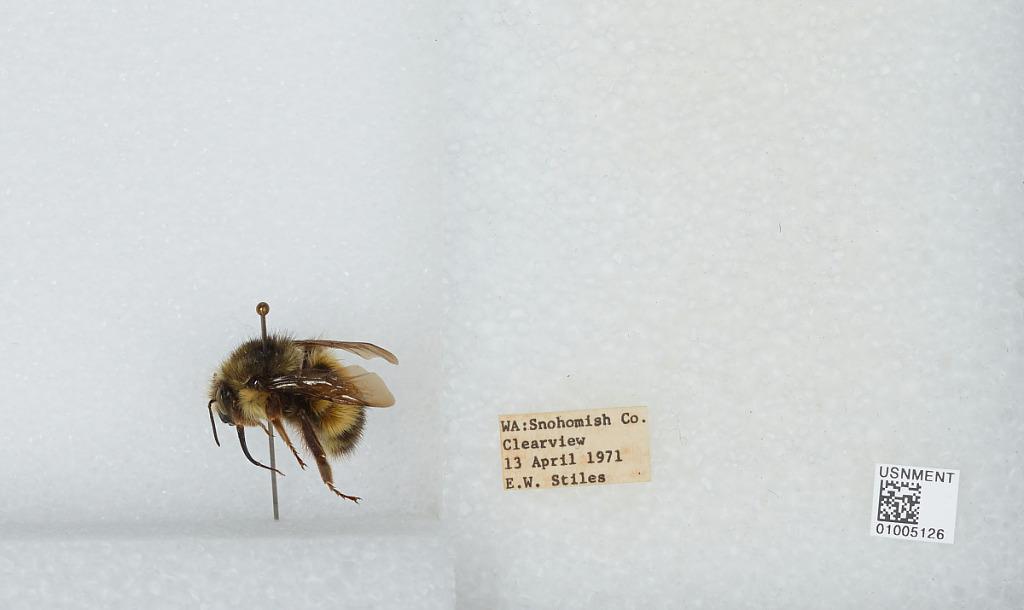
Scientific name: Bombus (Pyrobombus) flavifrons Cresson
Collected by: E. Stiles
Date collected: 1971-4-13
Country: United States
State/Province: Washington
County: Snohomish
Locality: Clearview
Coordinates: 47.8292, -122.145